Croesyceiliog School

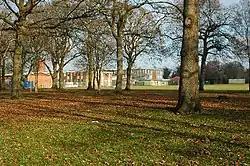
The school in 2005

Croesyceiliog School is a state-funded secondary school in the Croesyceiliog area of Cwmbran, in South Wales, UK.